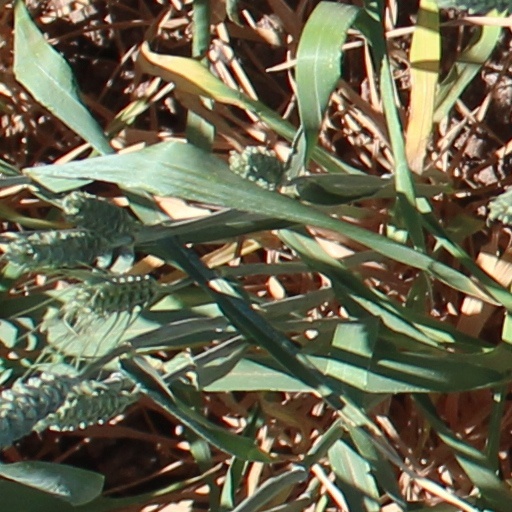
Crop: wheat